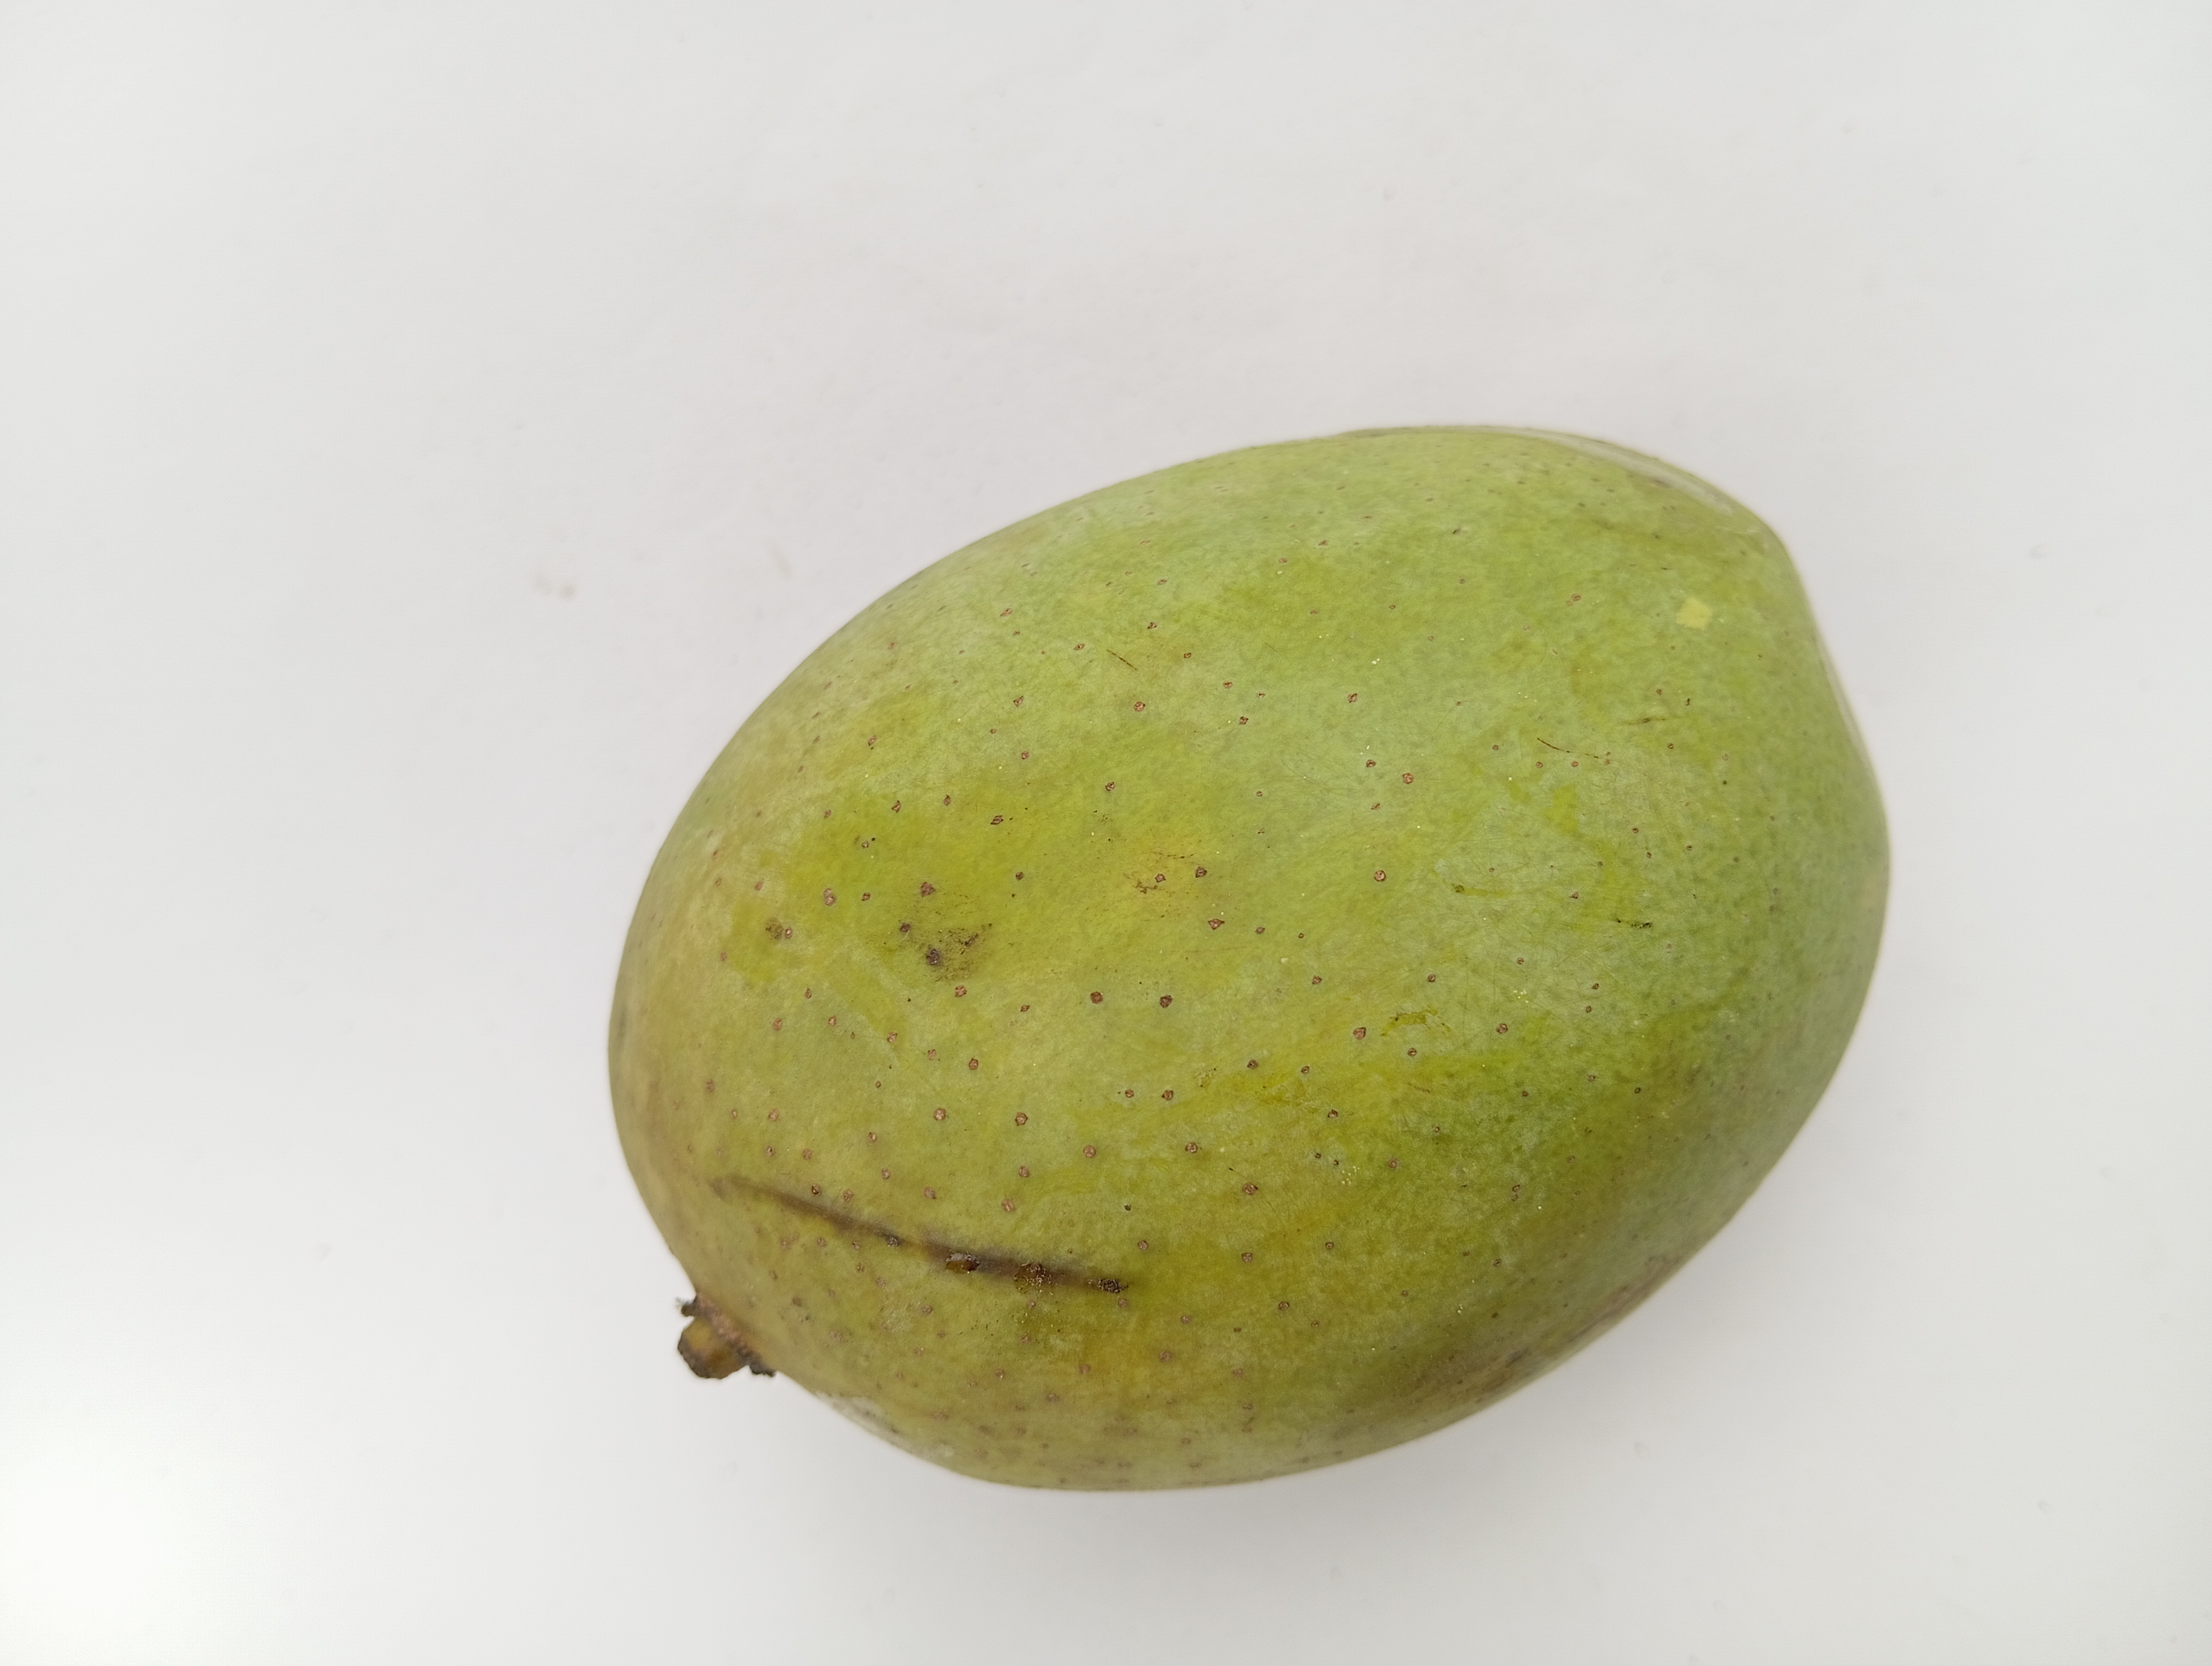
Mango variety: Langra